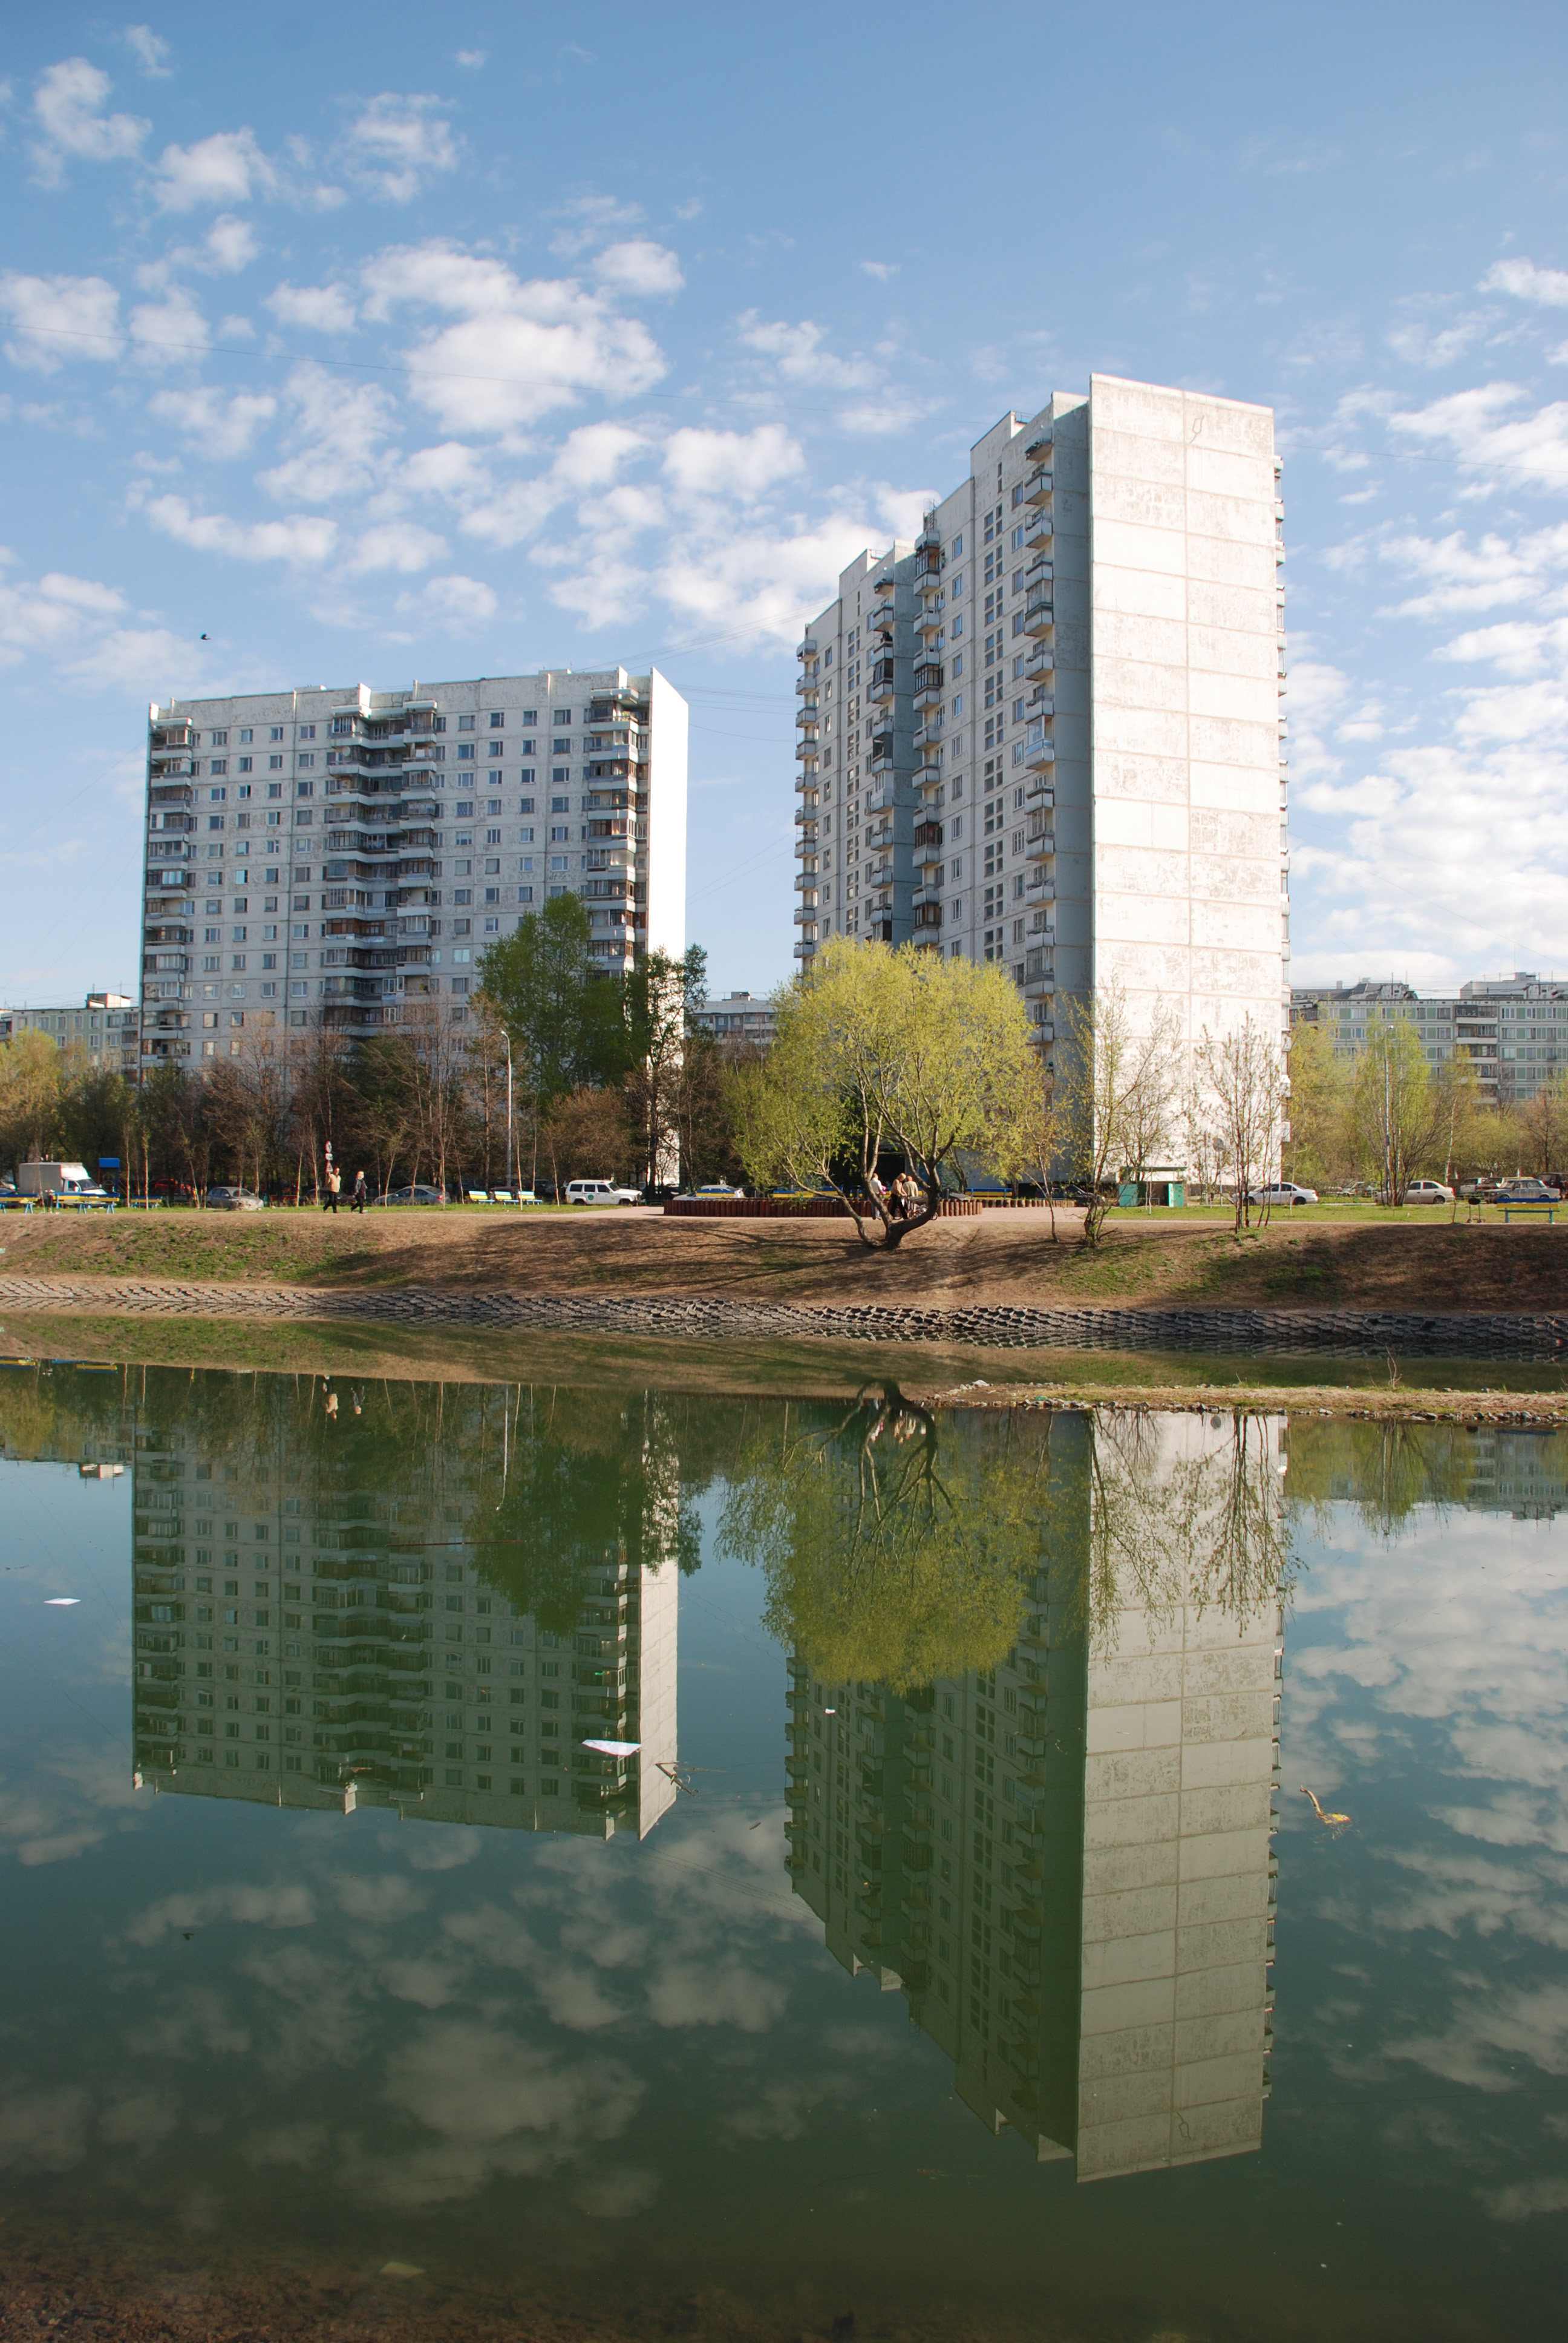
tree, water, architecture, skyline, city, skyscraper, river, cityscape, downtown, pond, reflection, tower, landmark, nikon, waterway, tower block, reflections, moscow, russia, d80, cityscapes, ponds, moskau, nikond80, moscou, solntsevo, moscu, urban area, human settlement